Grace Mirabella

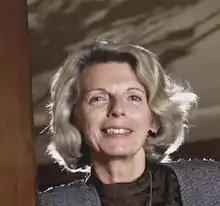
Mirabella in 1986

Marie Grace Mirabella (June 10, 1929 – December 23, 2021) was an American fashion journalist who was editor-in-chief of "Vogue" magazine between 1971 and 1988. She founded "Mirabella" magazine in 1989, and continued there until 1996.